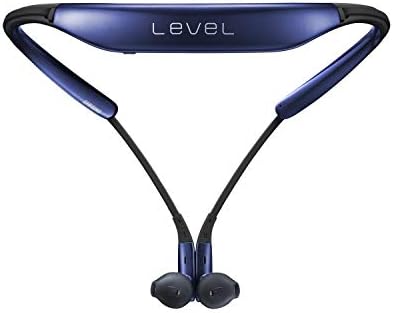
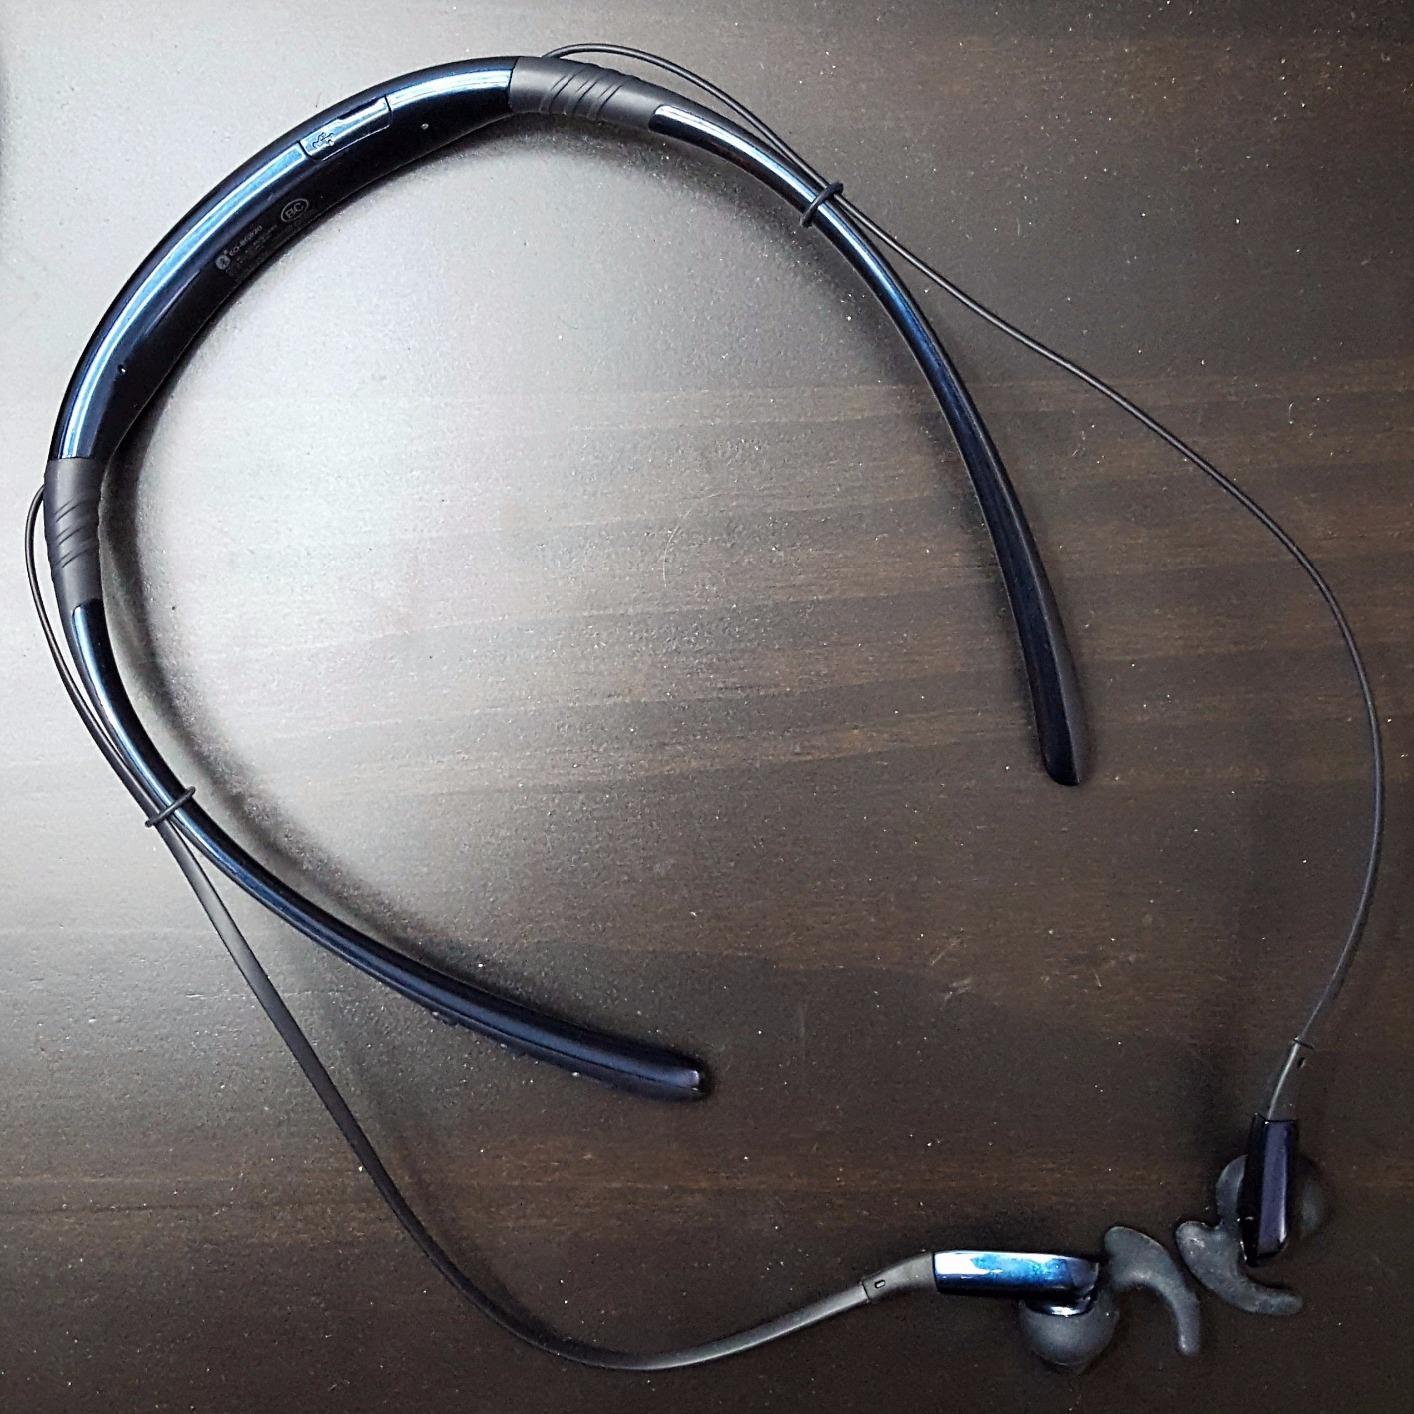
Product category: headphones
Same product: yes